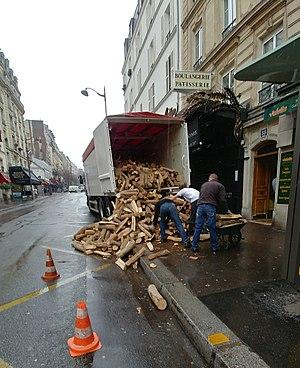
Une livraison de bûches de bois dans le 15ème arrondissement de Paris. Probablement pour la boulangerie qui cuit, peut-être, une partie de ses pains au feu de bois...
Une boulangerie est un type de commerce de détail de fabrication et de vente de pain. Elle est tenue par un boulanger et ses apprentis. Cette activité a été l'objet de bien des attentions de la part des gouvernés et gouvernants du fait de son importance dans l'alimentation. Son évolution est souvent significative de l'évolution de la société : urbanisation, impôts, réglementations, recherche scientifique, industrialisation, emprise du marketing, etc.